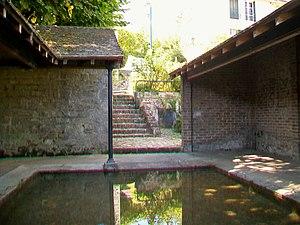
Intérieur du lavoir des Dames Gilles, rue des Dames Gilles.